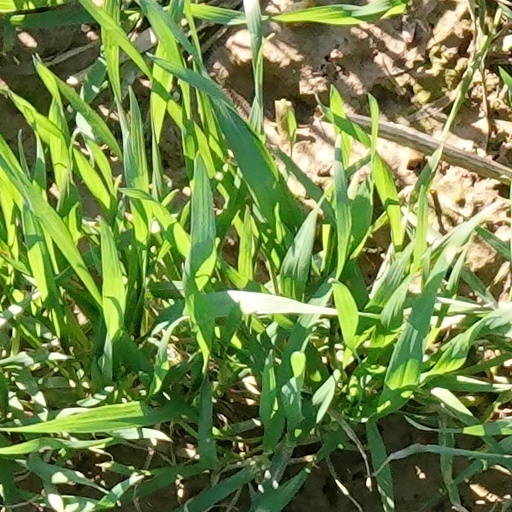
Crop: wheat